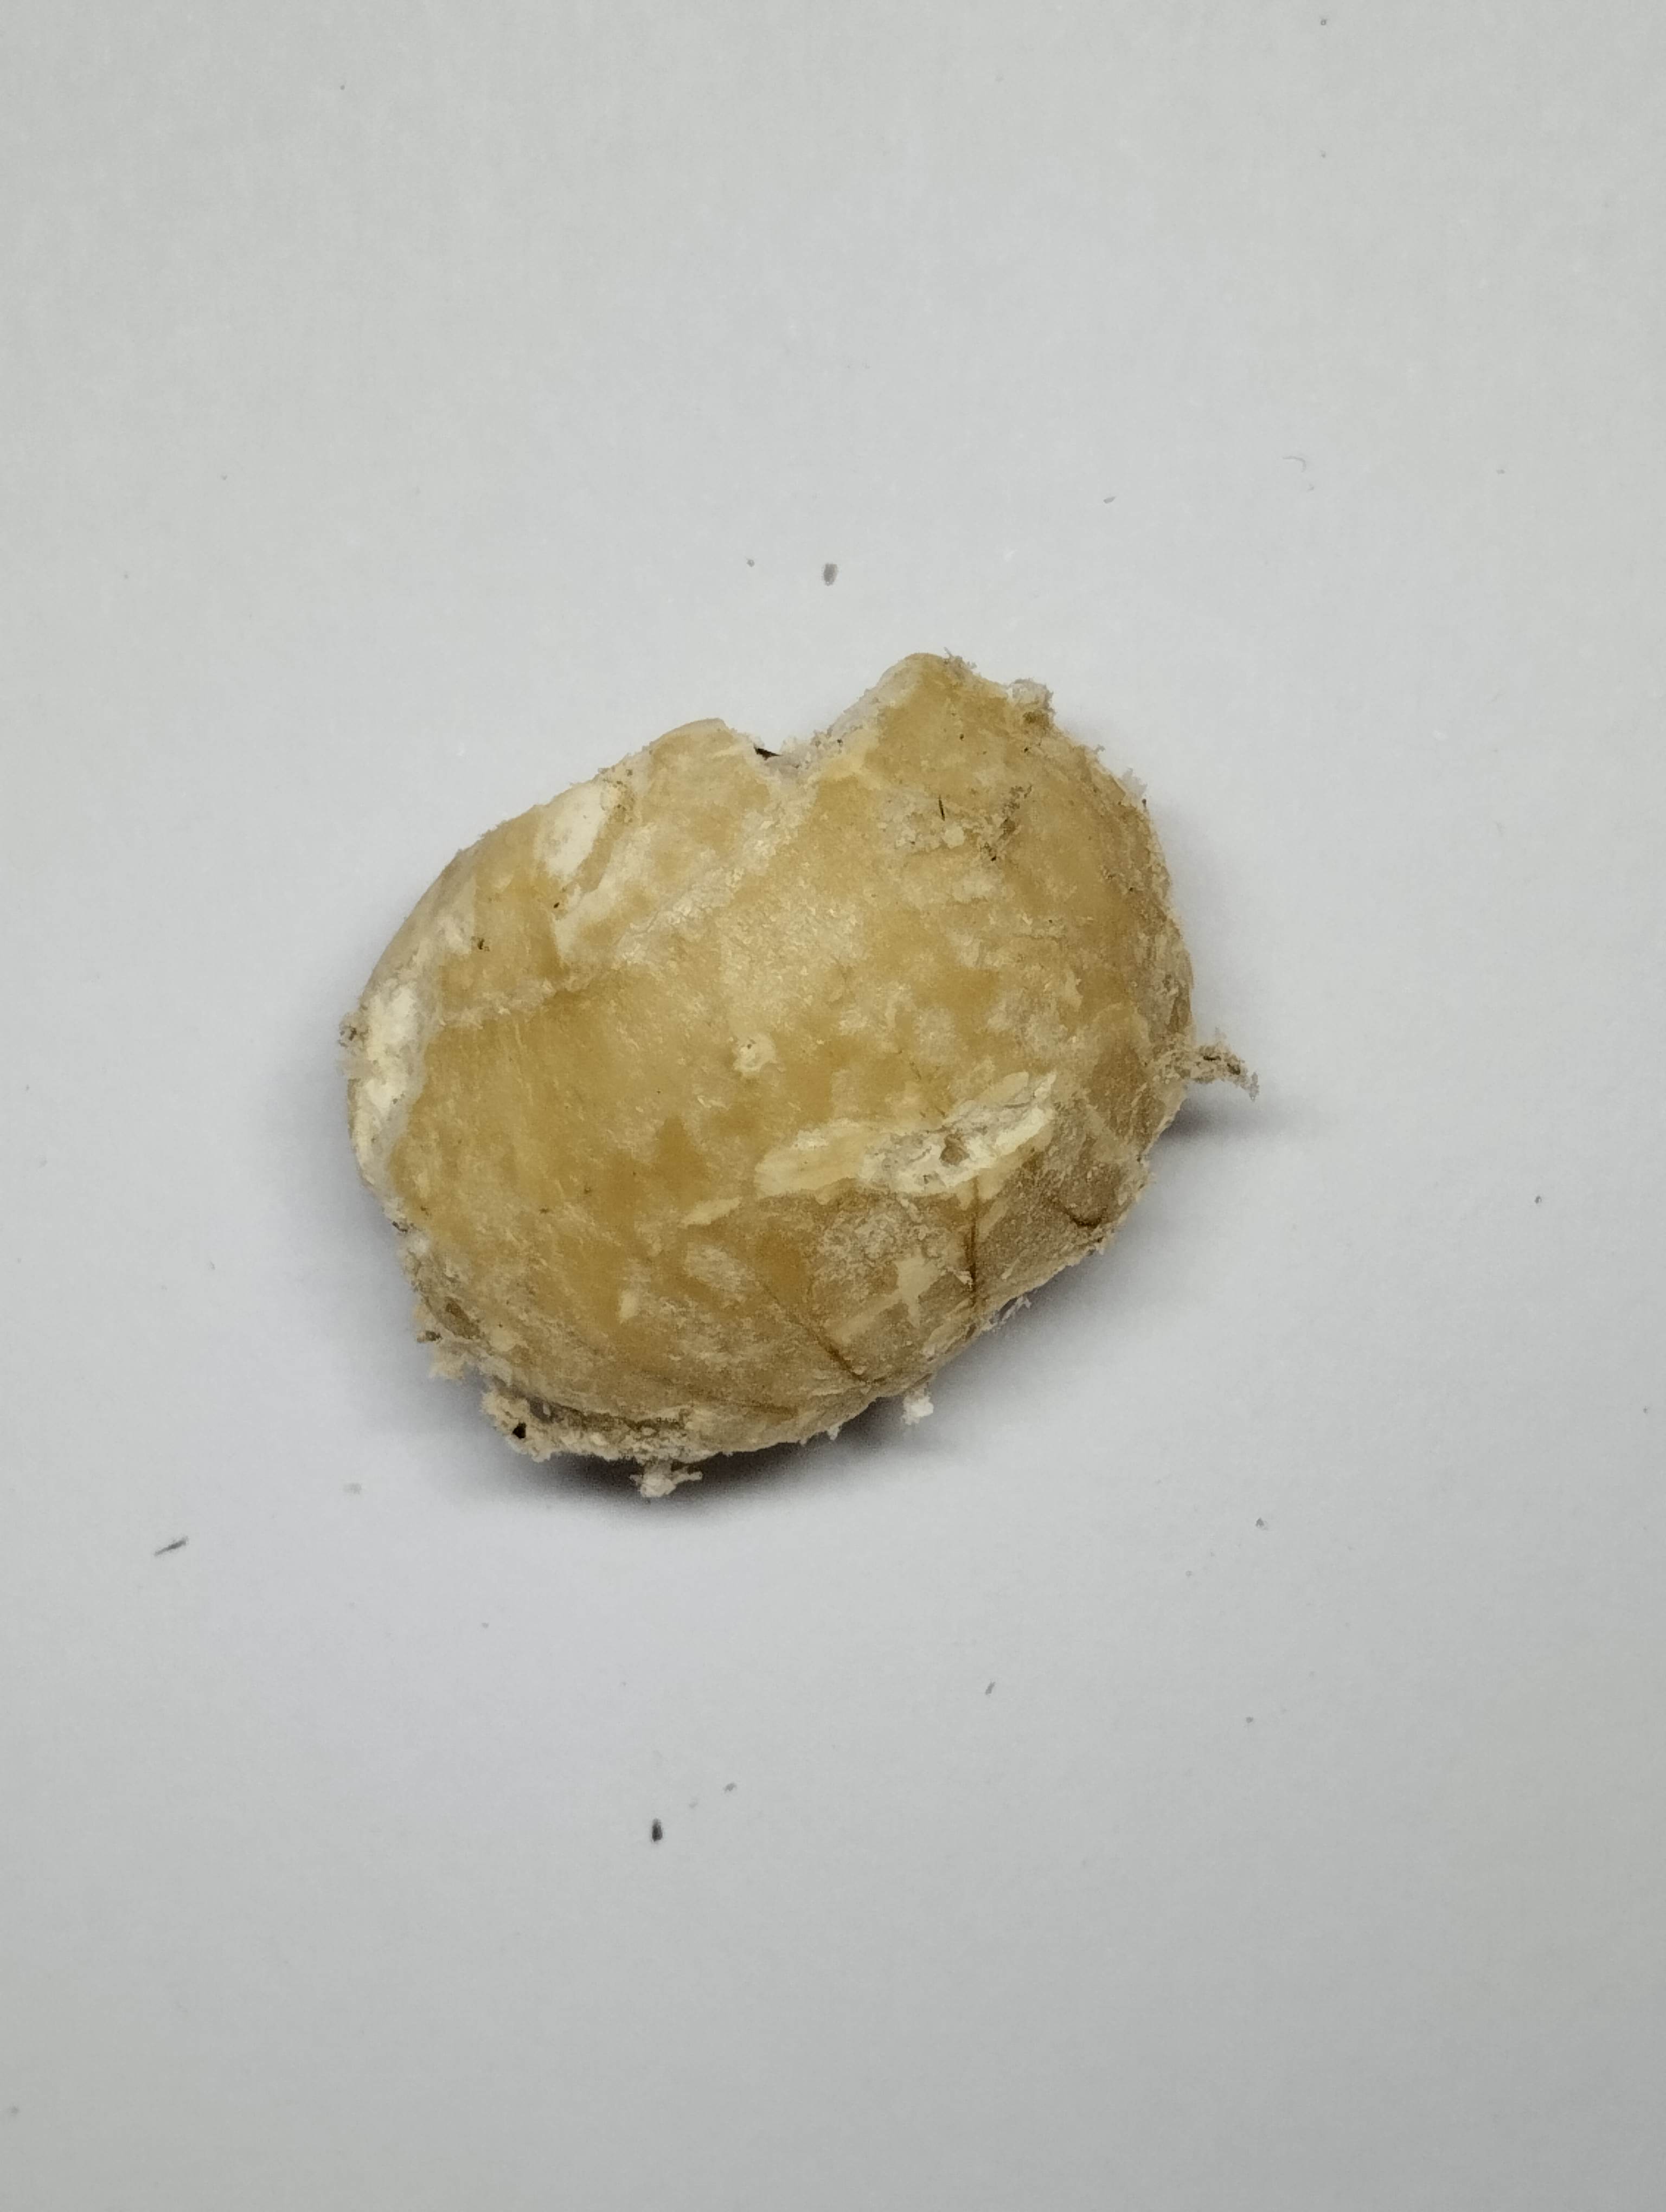
Label: rusak (damaged seed)